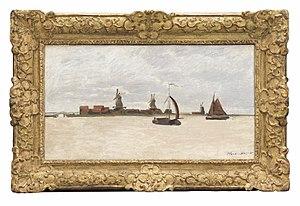
Situé à Zaandam sur le site du Zaanse Schans, le Zaans Museum a été inauguré en 1998 dans le but de protéger et de conserver le patrimoine de la région du Zaan.